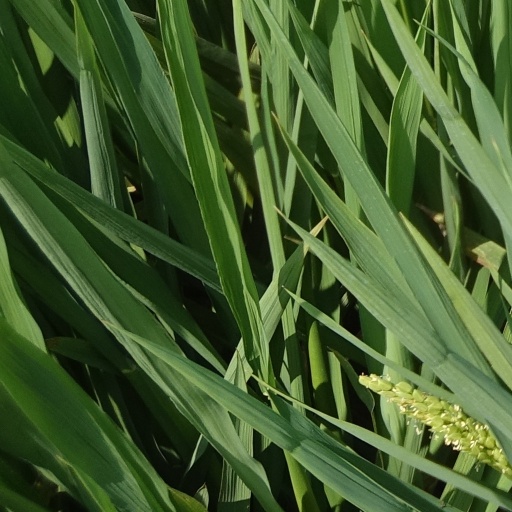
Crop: rice